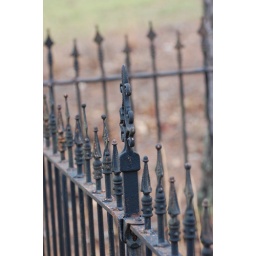
This is an old, black smith made metal fence around a cemetary.